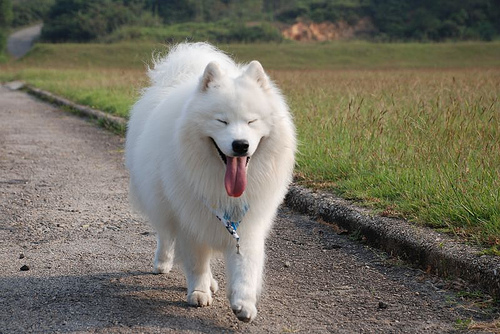
Breed: samoyed